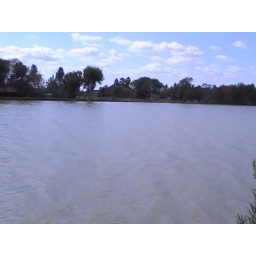
The lake in front of my home